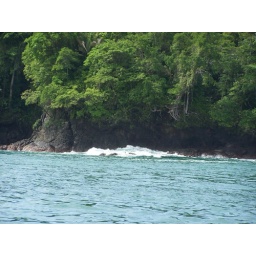
On the sail boat tour of the waters around Manuel Antonio